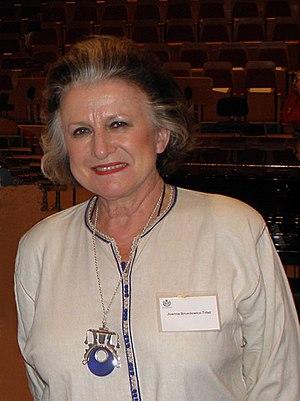
Joanna Bruzdowicz, née polonaise le 17 mai 1943 à Varsovie, devenue allemande par mariage et naturalisée française en 1975, est une compositrice issue du Groupe de recherches musicales. Diplômée du Grand conservatoire national de Varsovie, elle a été à Paris l'élève de Nadia Boulanger, Olivier Messiaen et Pierre Schaeffer.